Immigration in Honduras

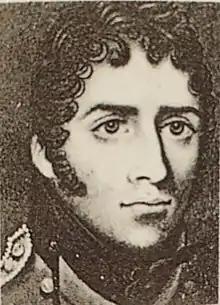
Juan Galindo, Irish-Honduran Military officer and Archeologist.

Honduras obtains independence from the Spanish Empire in 1821, and from the first Mexican empire in 1823, forming part of the Central American Federation. Honduras would finally separate from this Union in 1838, beginning its history as an independent nation. During this decade the greatest migration would be Spaniards, mainly from Catalonia.